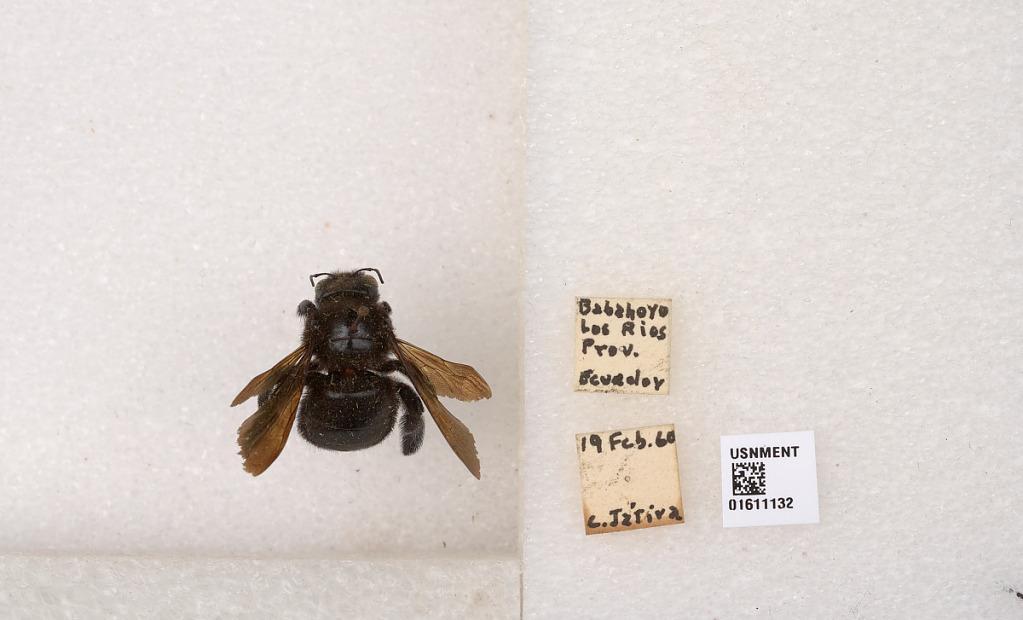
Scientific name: Xylocopa (Neoxylocopa) sp.
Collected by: F. Parker & Stange
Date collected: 1960-2-19
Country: Ecuador
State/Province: Los Rios
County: Babahoyo
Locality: Babahoyo